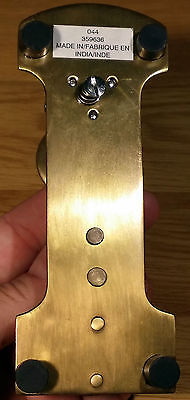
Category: stapler